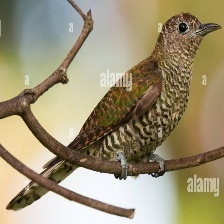
Species: AFRICAN EMERALD CUCKOO
Scientific name: CHRYSOCOCCYX CUPREUS